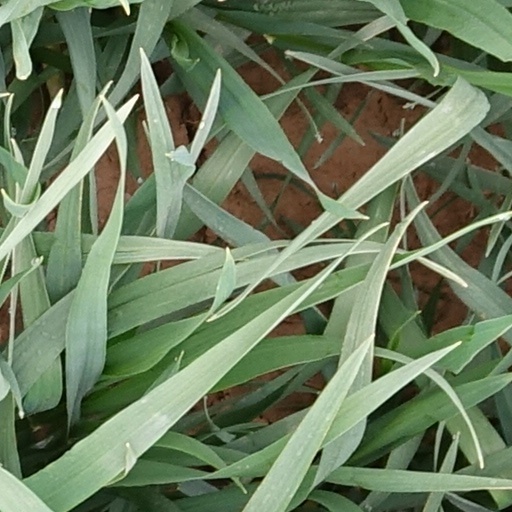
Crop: wheat